Yery

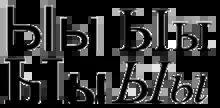
The letter Yery in several fonts

Like , it was originally from a ligature (which is represented in Unicode as Yeru with Back Yer), formed from Yer and Dotted I (formerly written either dotless or with two dots) or Izhe ( which formerly resembled ). In Medieval manuscripts, it is almost always found as or . The modern form first occurred in South Slavic manuscripts following the loss of palatalization of word-final and preconsonantal consonants, so the letters and became confused; since the end of the 14th century, came to be used in East Slavic manuscripts.